Paradiso (Dante)

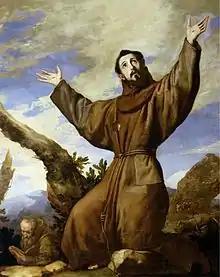
St. Francis, whose life is recounted by Aquinas (painting by Jusepe de Ribera), Canto 11

This list includes philosophers, theologians and a king, and has representatives from across Europe. Thomas Aquinas recounts the life of St. Francis of Assisi, and his love for "Lady Poverty" (Canto XI):